Australian Army during World War II

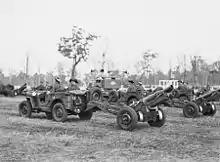
Ordnance QF 25-pounder Short guns being towed behind jeeps at a parade held in 1944. The jeeps were sourced from the United States and the guns were an Australian variant of a British design.

The Australian Army also contributed troops to the British Commonwealth Occupation Force (BCOF) in Japan. Volunteers for this force were recruited in late 1945, with most being assigned to three new infantry battalions: the 65th Battalion was formed from volunteers from the 7th Division, the 66th Battalion by men from the 6th Division and the 67th from 9th Division personnel. These and other units were grouped at Morotai as the 34th Brigade in October 1945. The brigade's departure for Japan was delayed until February 1946 by inter-Allied negotiations, but it eventually took over responsibility for enforcing the terms of the Japanese surrender in Hiroshima Prefecture. The three infantry battalions raised for occupation duties were designated the 1st, 2nd and 3rd battalions of the Royal Australian Regiment in 1949, and the 34th Brigade became the 1st Brigade when it returned to Australia in December 1948, forming the basis of the post-war Regular Army. From that time the Australian Army contribution to the occupation of Japan was reduced to a single under-strength battalion. Australian forces remained until September 1951 when the BCOF ceased operations, although by the time the majority of units had been committed to the fighting on the Korean peninsula following the outbreak of the Korean War on 25 June 1950.